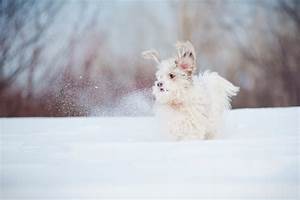
Label: cane